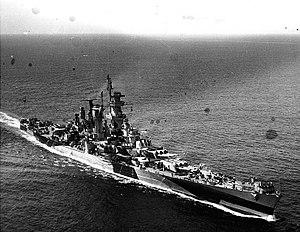
L'USS Alaska est le premier croiseur de bataille de la classe Alaska. Il sert dans l'US Navy de 1944 à 1947, réarmé pour le rapatriement de troupes US durant la guerre de Corée, il est finalement vendu pour démolition en 1960.